Extinction

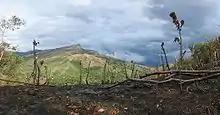
Scorched land resulting from slash-and-burn agriculture

Habitat degradation is currently the main anthropogenic cause of species extinctions. The main cause of habitat degradation worldwide is agriculture, with urban sprawl, logging, mining, and some fishing practices close behind. The degradation of a species' habitat may alter the fitness landscape to such an extent that the species is no longer able to survive and becomes extinct. This may occur by direct effects, such as the environment becoming toxic, or indirectly, by limiting a species' ability to compete effectively for diminished resources or against new competitor species.